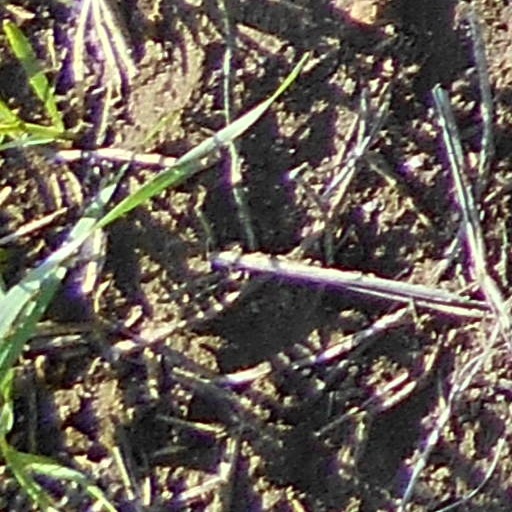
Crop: wheat